Theodosia Burr Alston

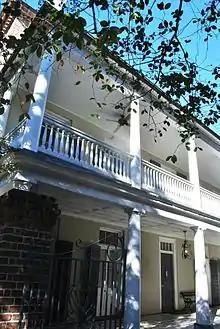
Thomas Bee's House, c. 1730. A later owner was governor Joseph Alston and his wife Theodosia, daughter of Aaron Burr.

Following the baby's birth, Alston's health became fragile. She made trips to Saratoga Springs and Ballston Spa, New York, to restore her health. She also visited her father and accompanied him to Ohio in the summer of 1806, along with her son. There, Aaron met with an Irishman, Harman Blennerhassett, who had an island estate in the Ohio River in what is now West Virginia. The two men made plans which were later joined by General James Wilkinson; however, what exactly those plans were is not definitively known due to lack of supporting evidence for any of the popular allegations.